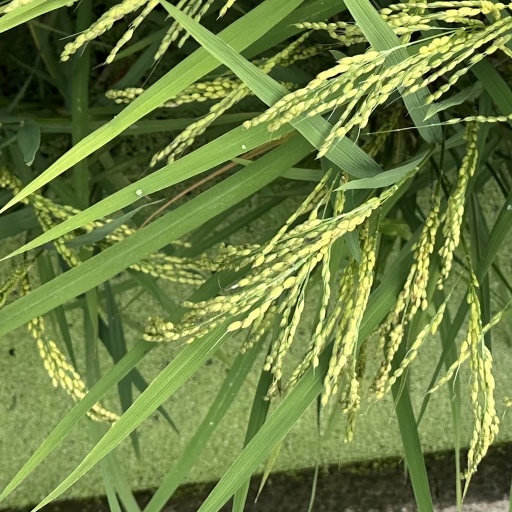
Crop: rice